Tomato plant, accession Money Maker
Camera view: bottom (45 deg); turntable rotation: 150 degrees
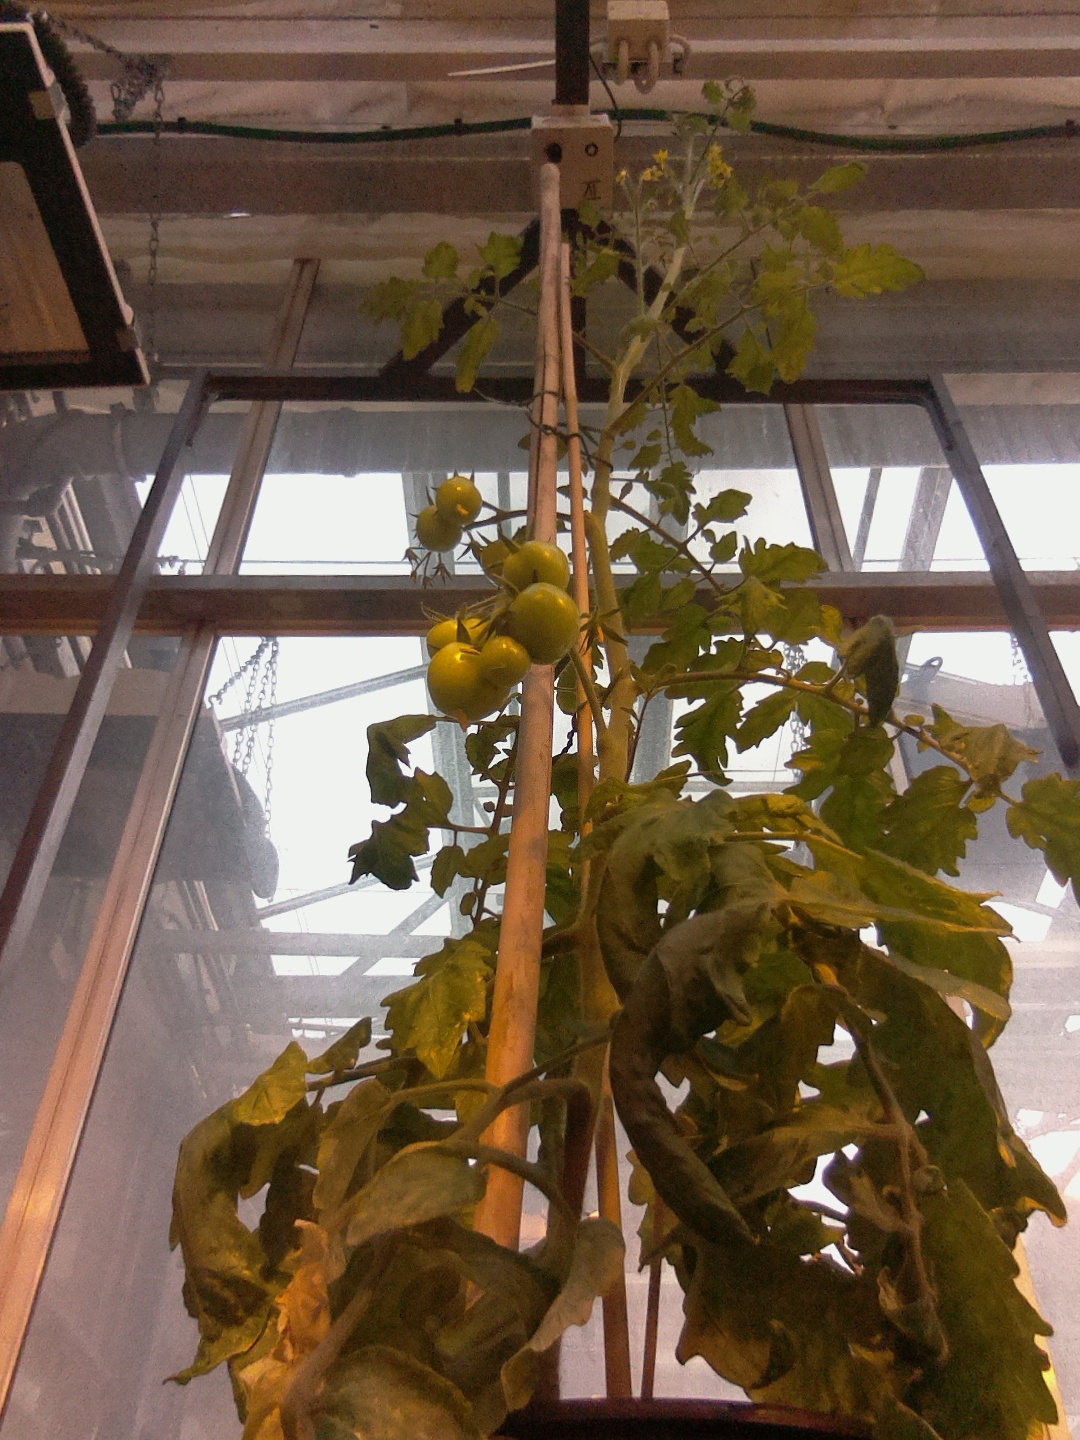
BBCH growth stage 75: 50%-60% of final fruit size